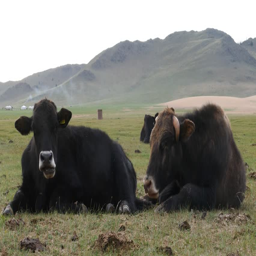
cows lie on the grass in a cloudy summer morning